Fool's Gold Records

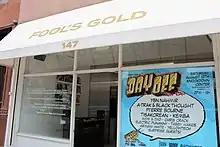
Front Of Fools Gold Space

The New York Edition of the 2016 Concert Series features included Migos, A-Trak, Lil Yachty, Dave East, Juelz Santana, Leaf and Nick Catchdubs. The New York event commenced on August 20, then Miami on September 17, and LA on September 25.